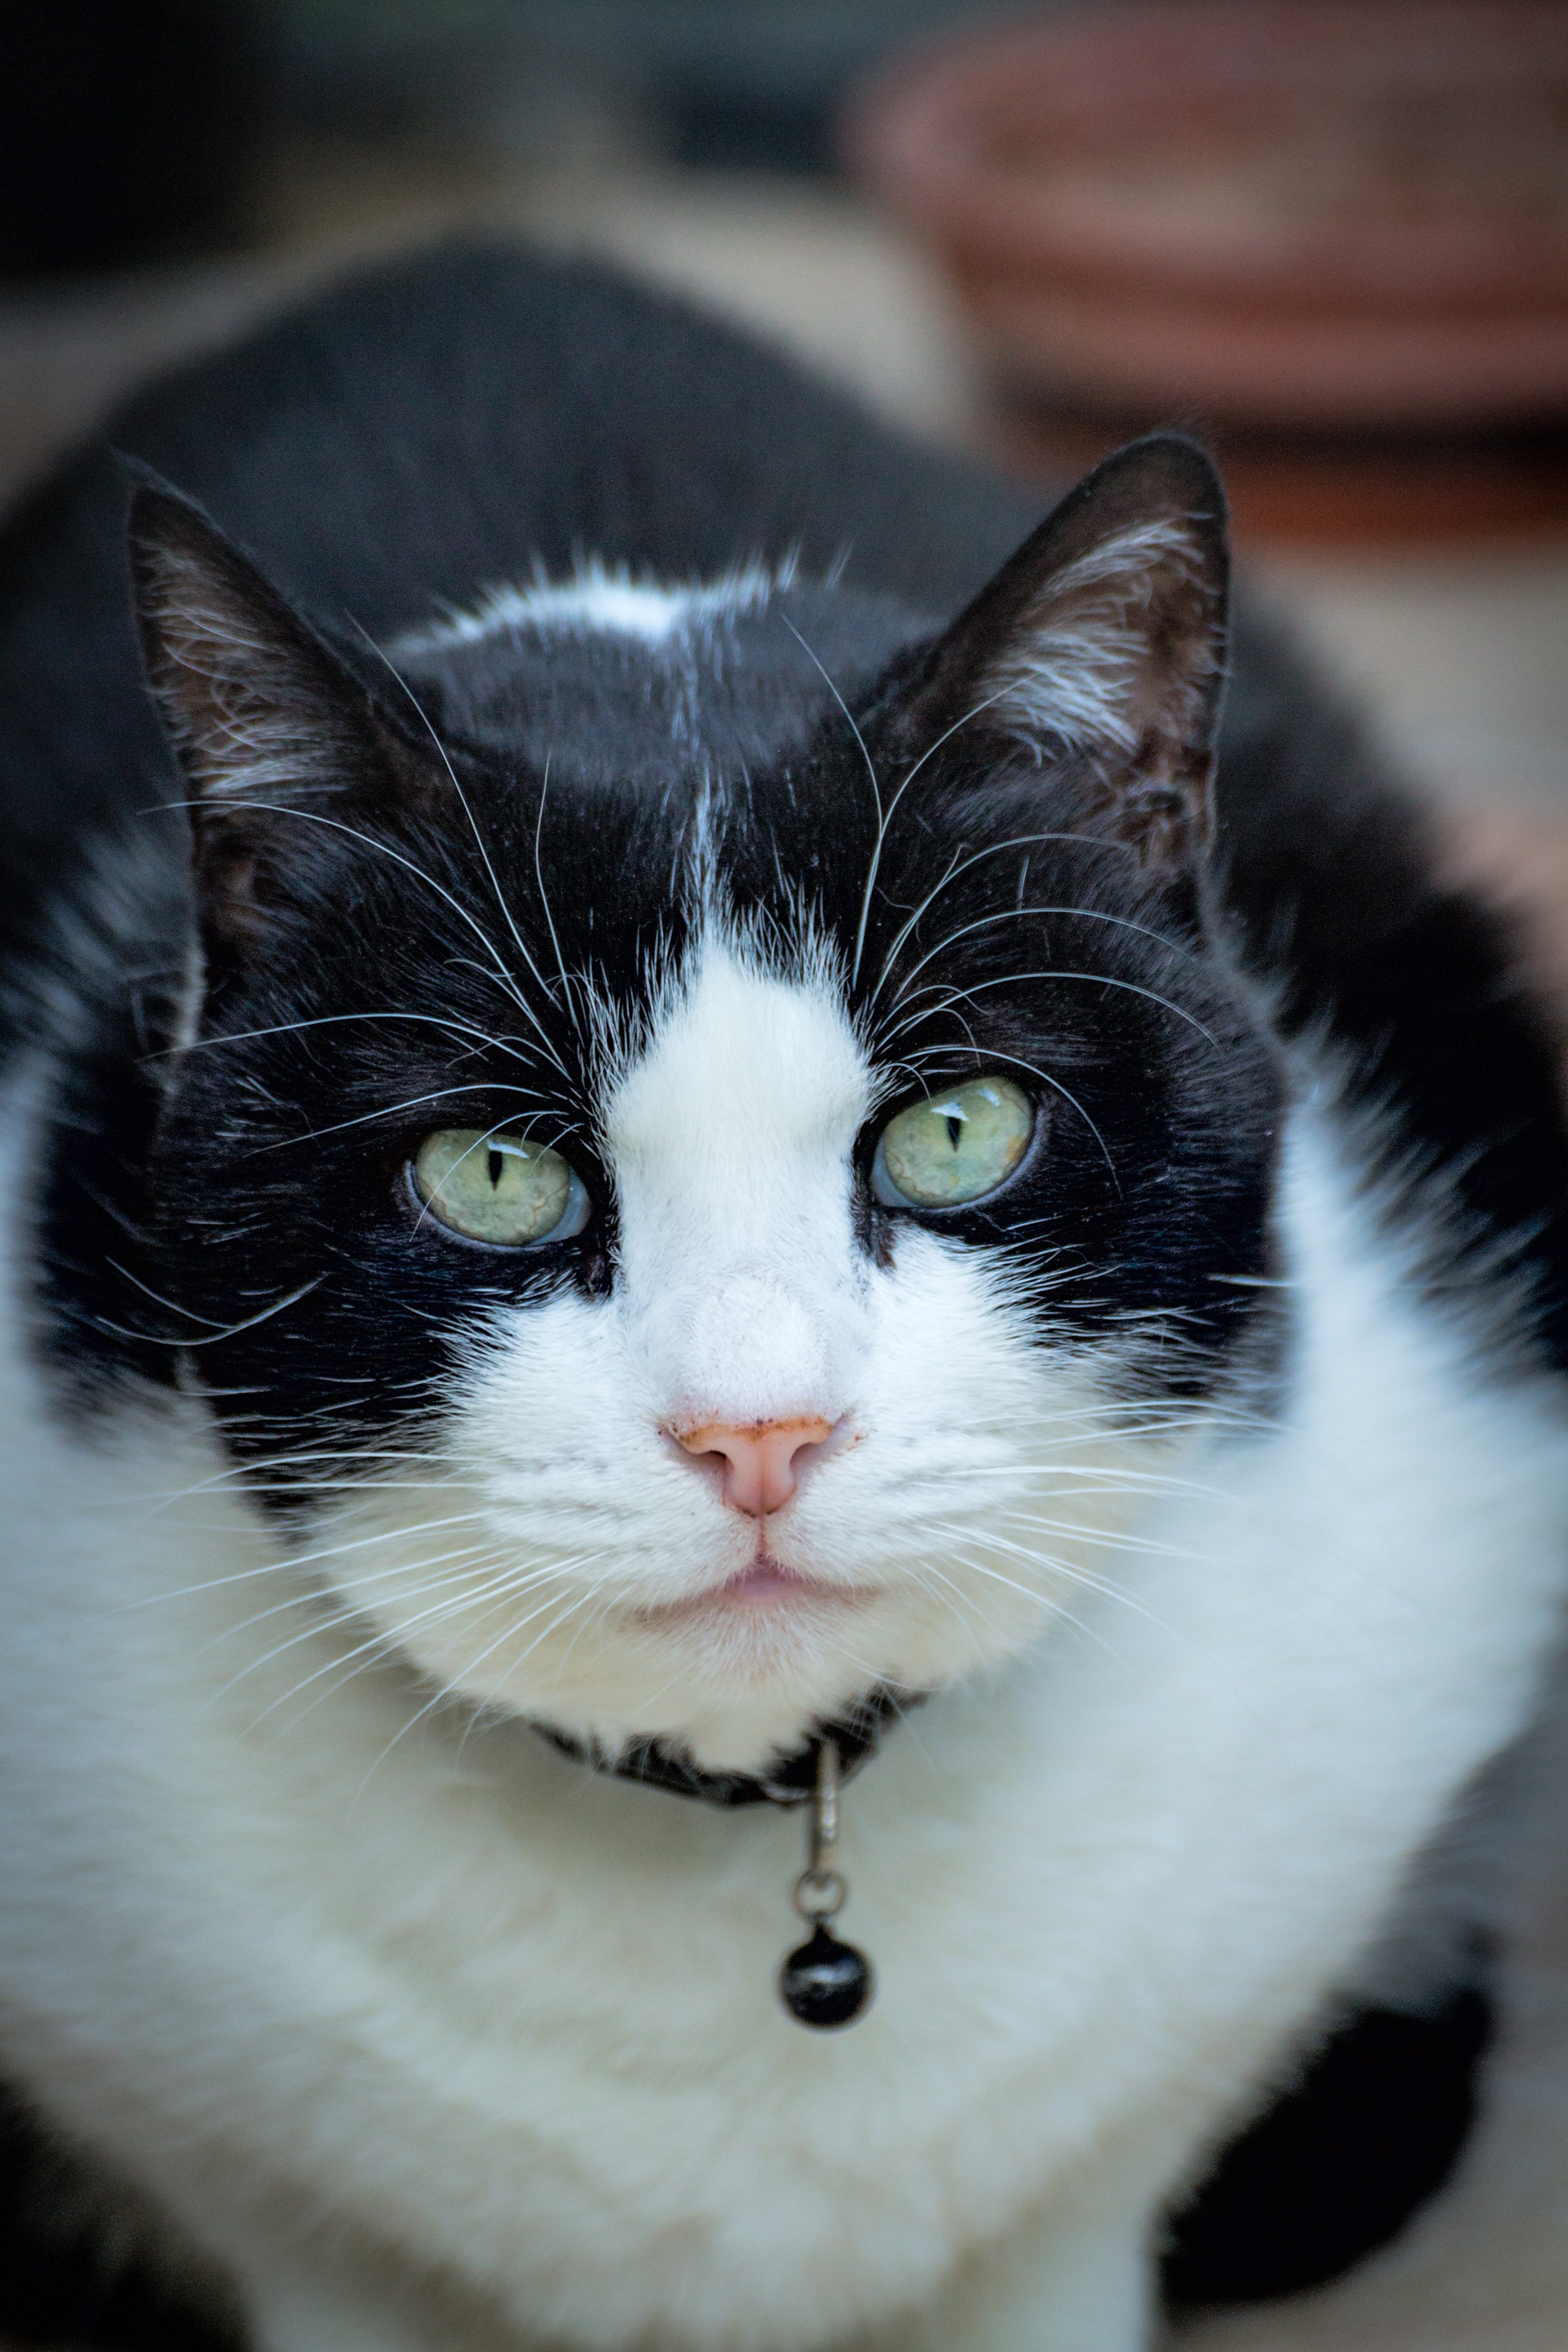
white, view, animal, cat, mammal, black, close up, nose, eyes, whiskers, vertebrate, european shorthair, small to medium sized cats, cat like mammal, domestic short haired cat